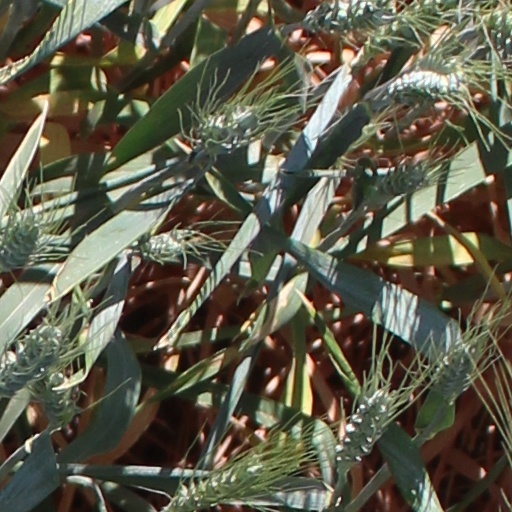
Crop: wheat